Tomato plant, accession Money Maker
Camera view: horizontal (90 deg, fisheye); turntable rotation: 90 degrees
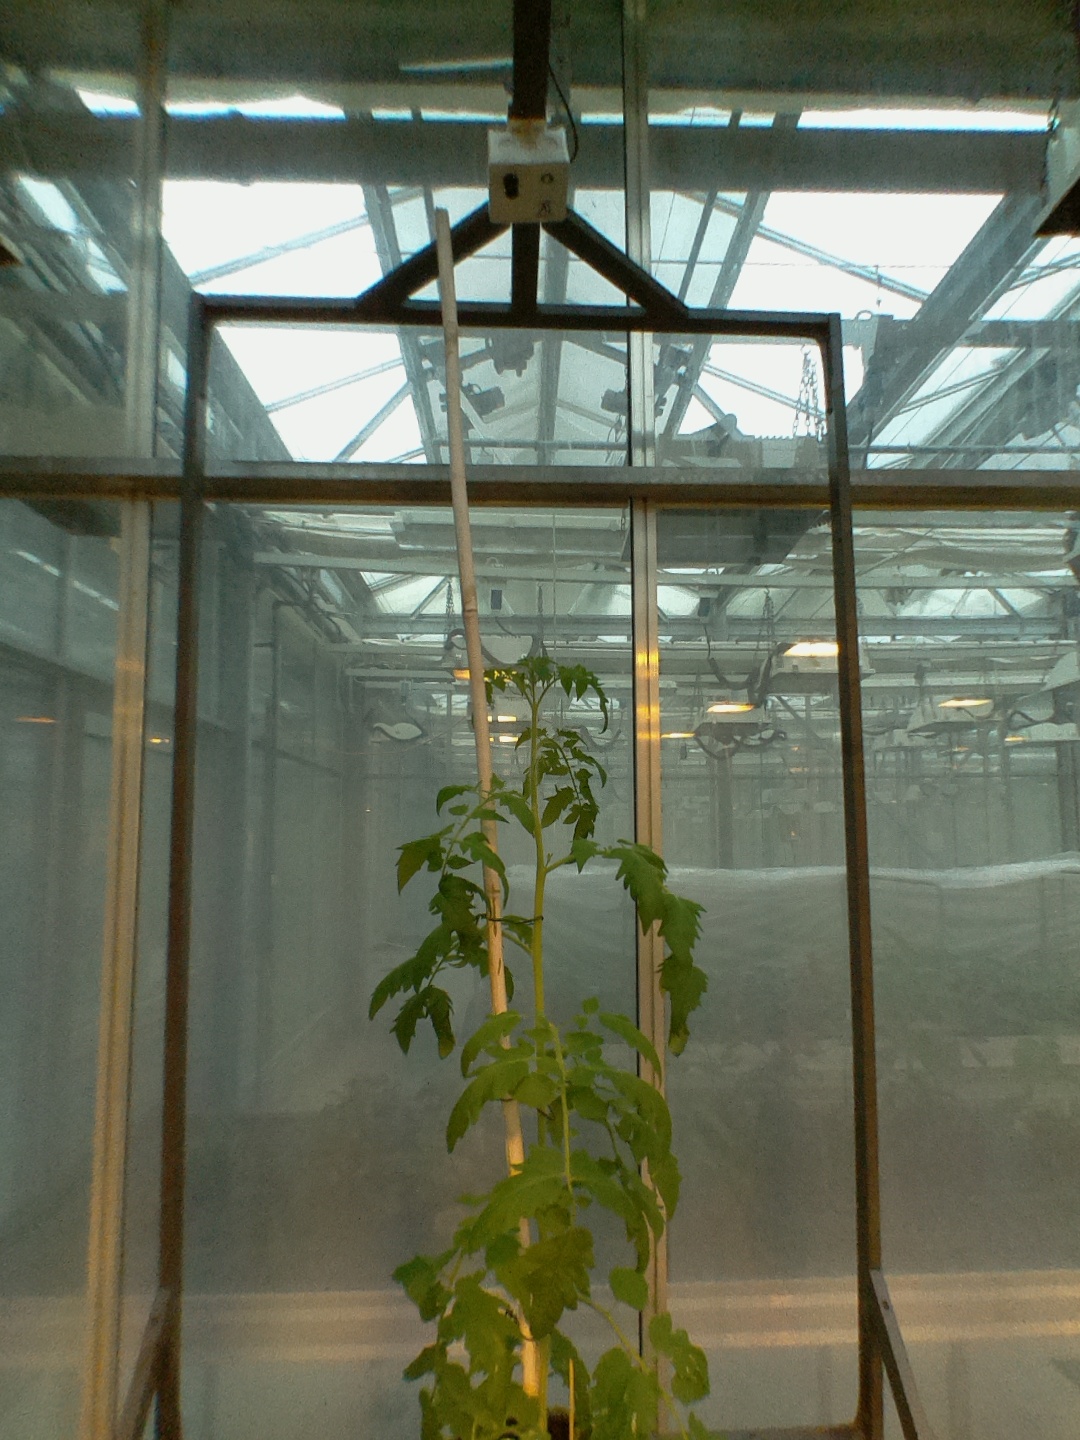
BBCH growth stage 53: 3 inflorescences visible